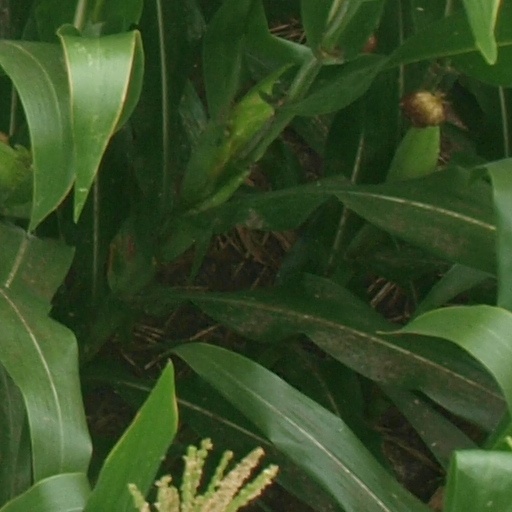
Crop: maize; corn